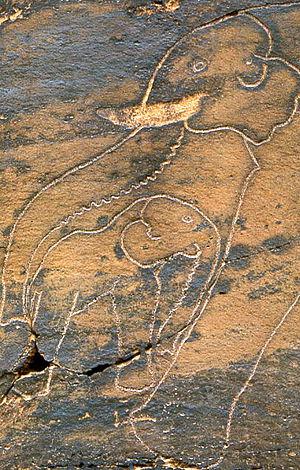
Gravures préhistoriques de la région d'Aflou, Algérie
Cet article recense les monuments historiques des départements d'Algérie, anciennes divisions administratives de l'Algérie française, de 1848 à 1962.
Les gravures rupestres de la région d'Aflou sont des gravures préhistoriques d'âge néolithique du Sud-oranais. Au long de l'Atlas saharien, elles font suite à celles, à l'ouest, des régions de Figuig, d'Ain Sefra et d'El-Bayadh. Elles précèdent, à l'est, celles de la région de Tiaret. Des gravures comparables ont été décrites, plus à l'est encore, autour de Djelfa et dans le constantinois.